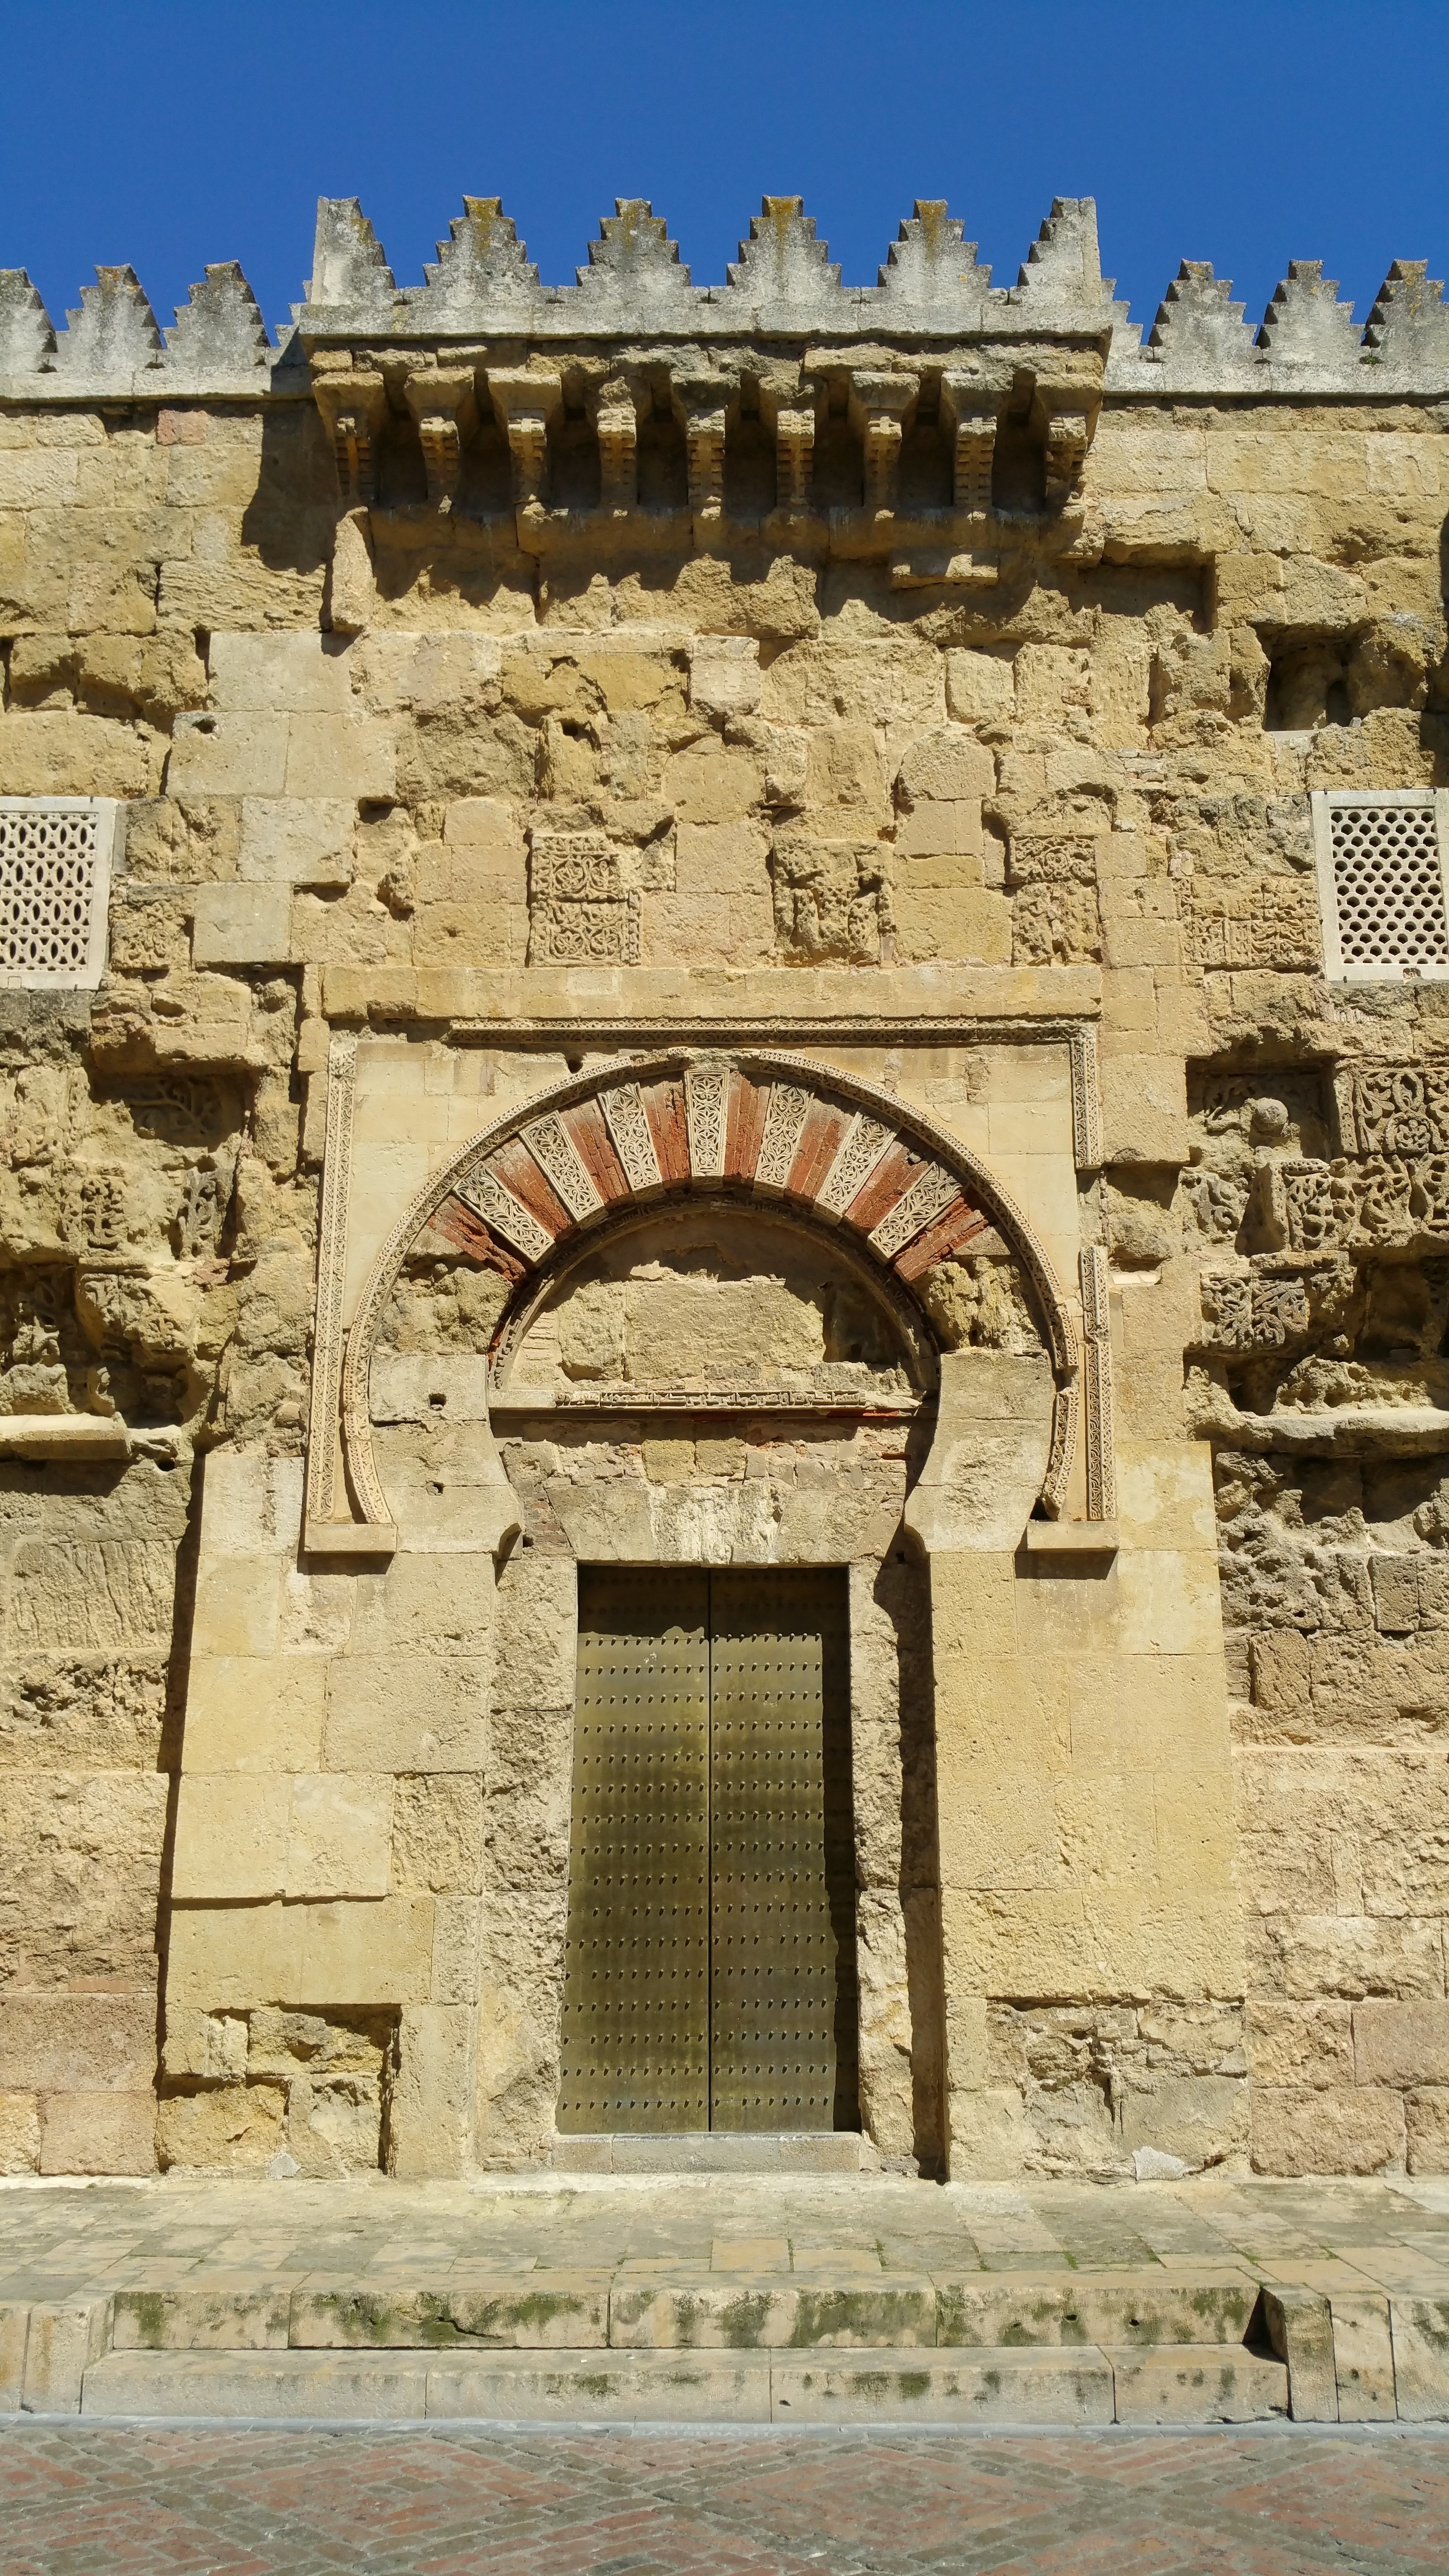
architecture, building, palace, arch, landmark, facade, cathedral, fortification, place of worship, amphitheatre, temple, ruins, monastery, mosque, history, mezquita, middle ages, cordoba, unesco world heritage site, moorish, mosque cathedral of c rdoba, mezquita catedral de c rdoba, great mosque of c rdoba, historic site, ancient history, egyptian temple, ancient roman architecture, byzantine architecture